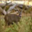
Label: deer